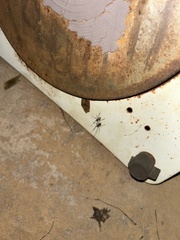
Species: Lactrodectus_hesperus